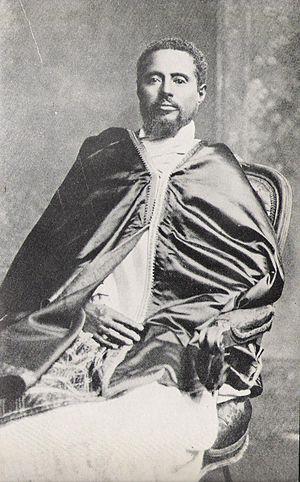
Ras Mekonnen à Londres - 1902
Le ras Mekonnen Welde Mikaél, également connu sous son nom de cavalier Abba Qagnew est un homme politique et militaire éthiopien. Il est le père de Teferi Mekonnen, plus connu sous le nom de règne d'Haïlé Sélassié.